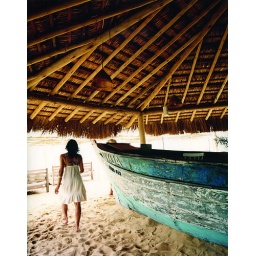
the fishing boat turned bar under the thatch roof of Uxua beach bar. photo by Fernando Lombardi